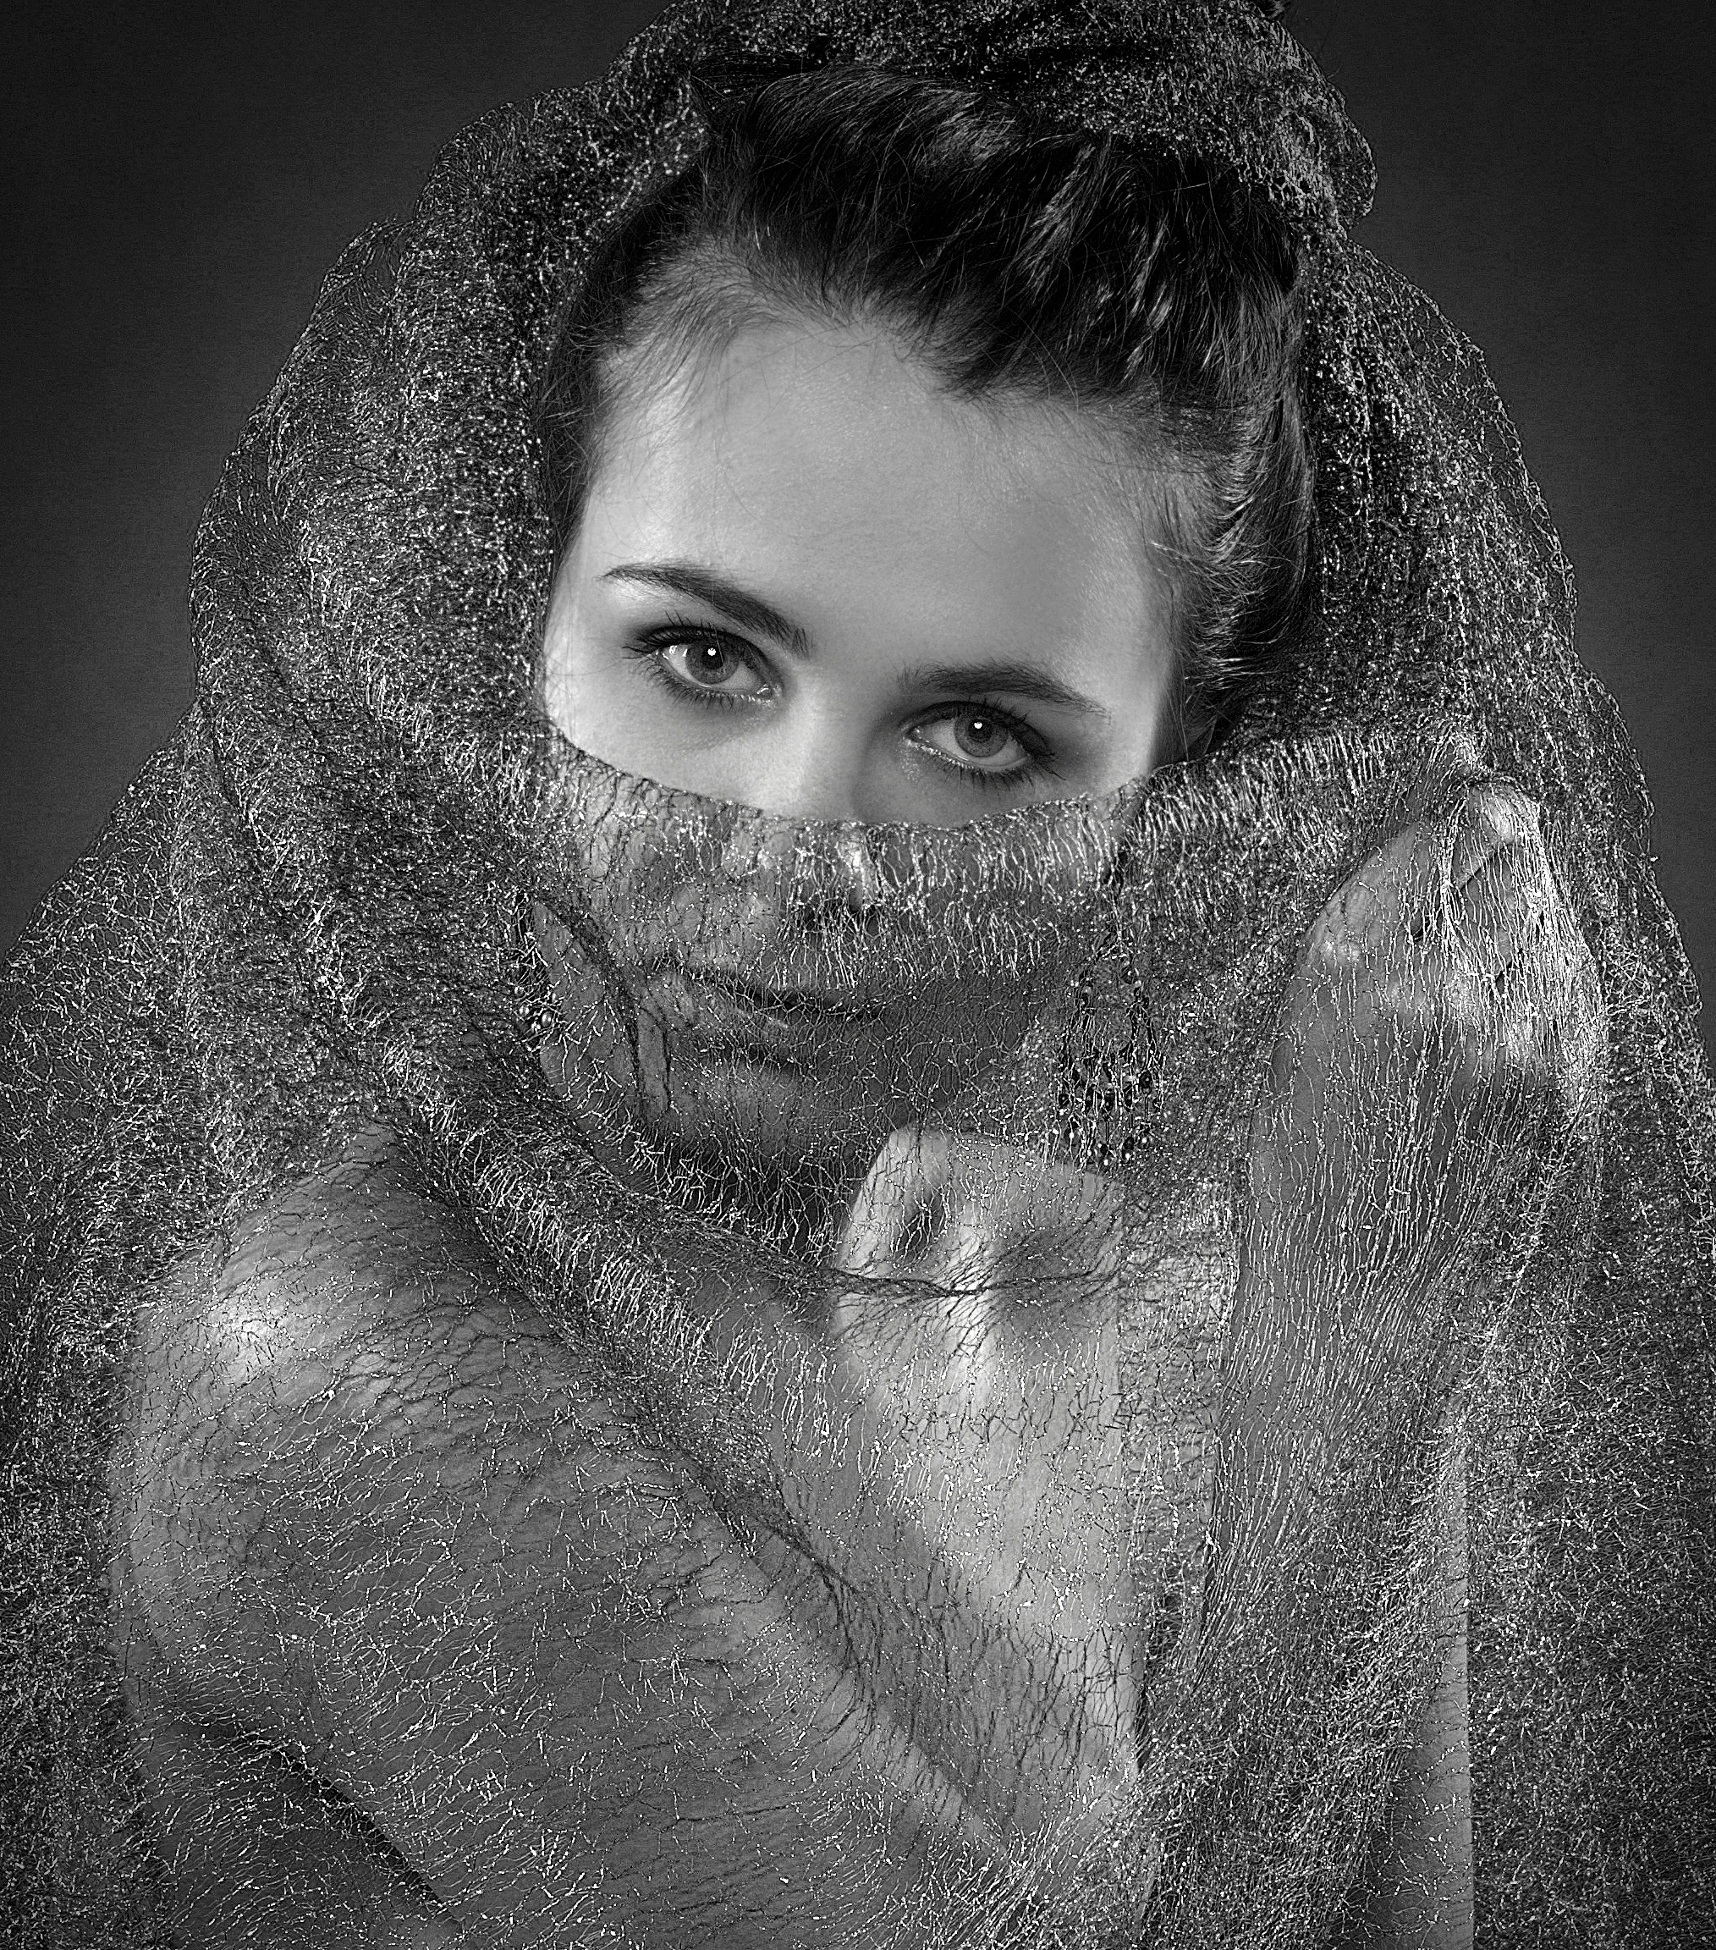
person, black and white, girl, woman, hair, photography, male, mystery, portrait, child, darkness, black, monochrome, hairstyle, close up, face, eye, head, photograph, look, beauty, tulle, monochrome photography, the veil, shadowed, whether, portrait photography, facial hair